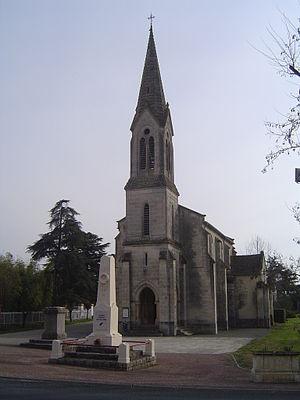
Vue sur l'église de Saint Léger
Saint-Léger est une commune du Sud-Ouest de la France, située dans le département de Lot-et-Garonne.